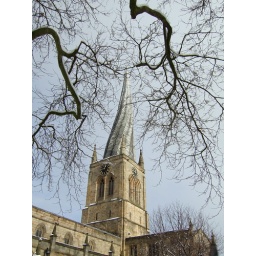
January 6th 2010. Snow in the sky and on the ground and in the trees!